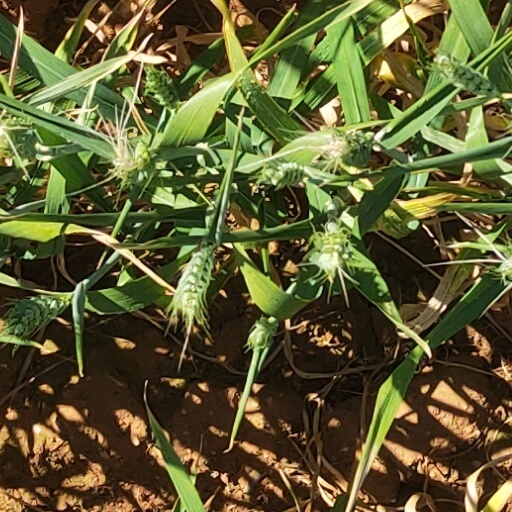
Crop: wheat